Solar wind

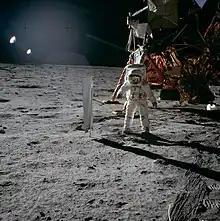
Apollo's SWC experiment

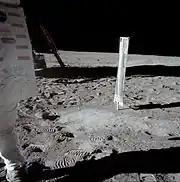
Apollo's Solar Wind Composition Experiment on the Lunar surface

Mercury, the nearest planet to the Sun, bears the full brunt of the solar wind, and since its atmosphere is vestigial and transient, its surface is bathed in radiation.